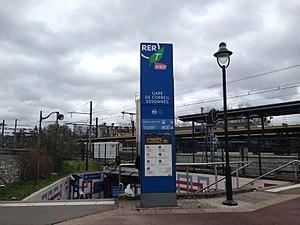
Gare de Corbeil-Essonnes en Mars 2016